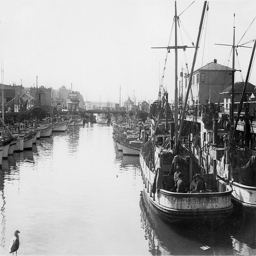
A black and white photo of a harbor with boats in it.
Several fishing boats on calm water in a harbor.
A large amount of boats are docked at a bay.
A couple of boats parked on top of a harbor.
Vintage photo of old rigged sailing ship in harbor of busy marina.